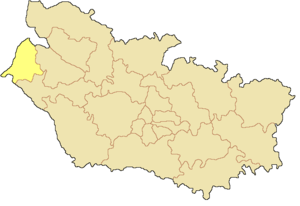
Canton de Friville-Escarbotin dans le département de la Somme Русский: Кантон Фривиль-Эскарботен в составе департамента Сомма